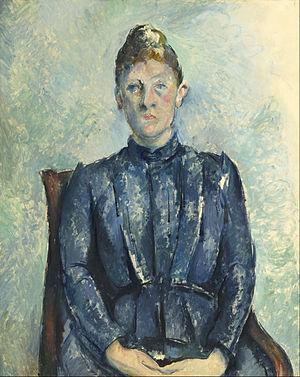
Apollinaire, le regard du poète est une exposition artistique au musée de l'Orangerie, à Paris, du 6 avril 2016 au 18 juillet 2016. Portant sur le poète Guillaume Apollinaire et sa relation au monde de l'art, elle a Laurence des Cars, Claire Bernardi et Cécile Girardeau pour commissaires.